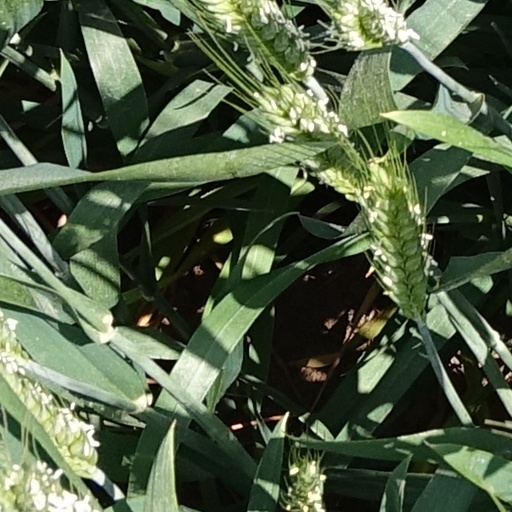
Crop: wheat